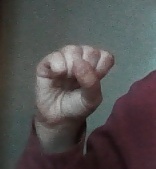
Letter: saad